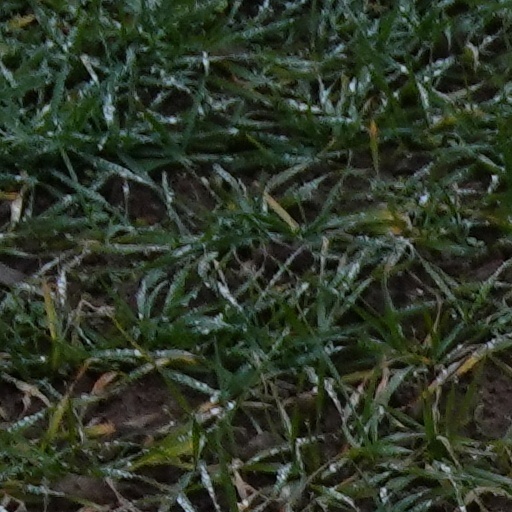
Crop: wheat